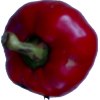
Label: red_pepper